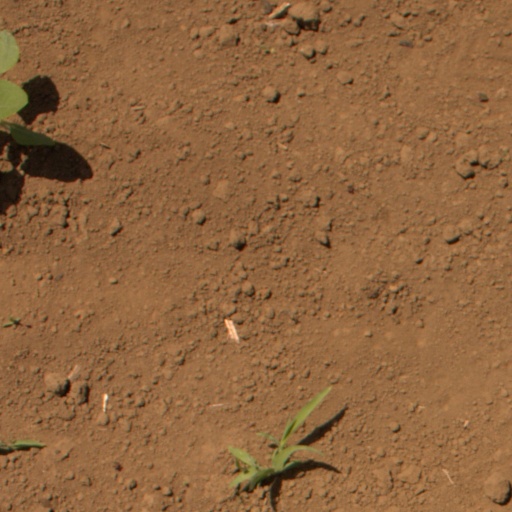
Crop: Jerusalem artichoke